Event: Nepal Earthquake
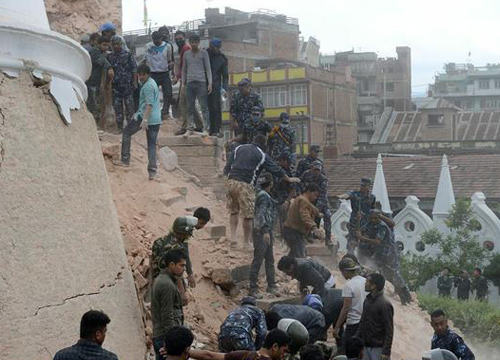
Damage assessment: damage